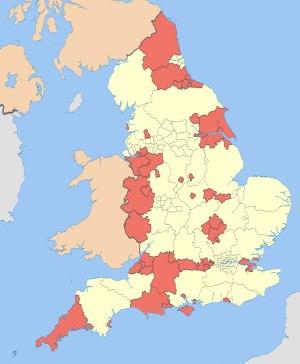
Les subdivisions de l'Angleterre sont issues de réformes successives depuis le XIXᵉ siècle.